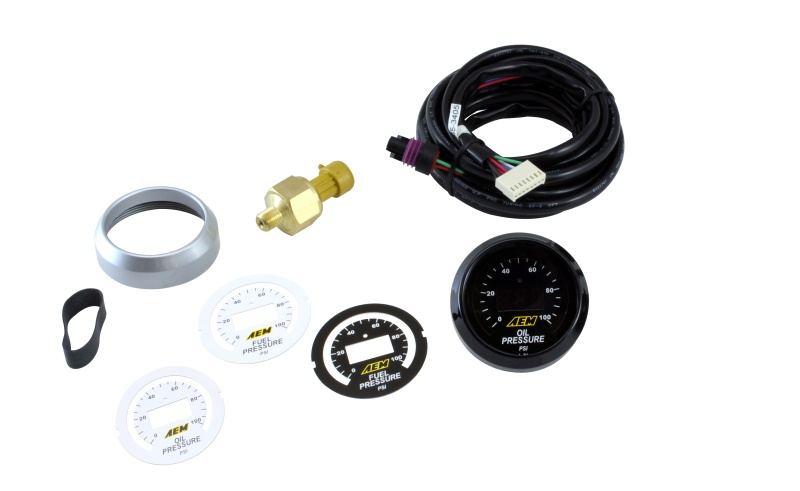
AEM 52mm Pressure (Oil or Fuel) Digital Gauge
AEM's digital oil pressure gauges include a 0-5v analog output for use with data loggers and virtually any engine management system, such as the Infinity ECU, Series 2 EMS or AQ-1 Data Logger, making them the perfect solution for users who need to monitor and data log oil pressure at high RPM on tuned engines. Each engine pressure gauge includes interchangeable silver and black bezels and black and white faceplates to personalize the look of your gauge.
Brand: AEM
Category: Vehicles & Parts > Vehicle Parts & Accessories > Motor Vehicle Parts > Motor Vehicle Sensors & Gauges > Pressure Sensors